Answer in natural language. Estimate the real world distances between objects in the image. Which object is closer to Doorframe, sleek black flatscreen smart tv or green decagon houseplant? Choose between the following options: green decagon houseplant or sleek black flatscreen smart tv
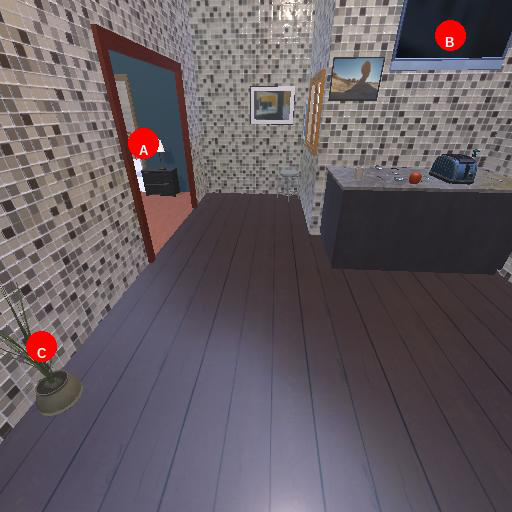
<answer>green decagon houseplant</answer>